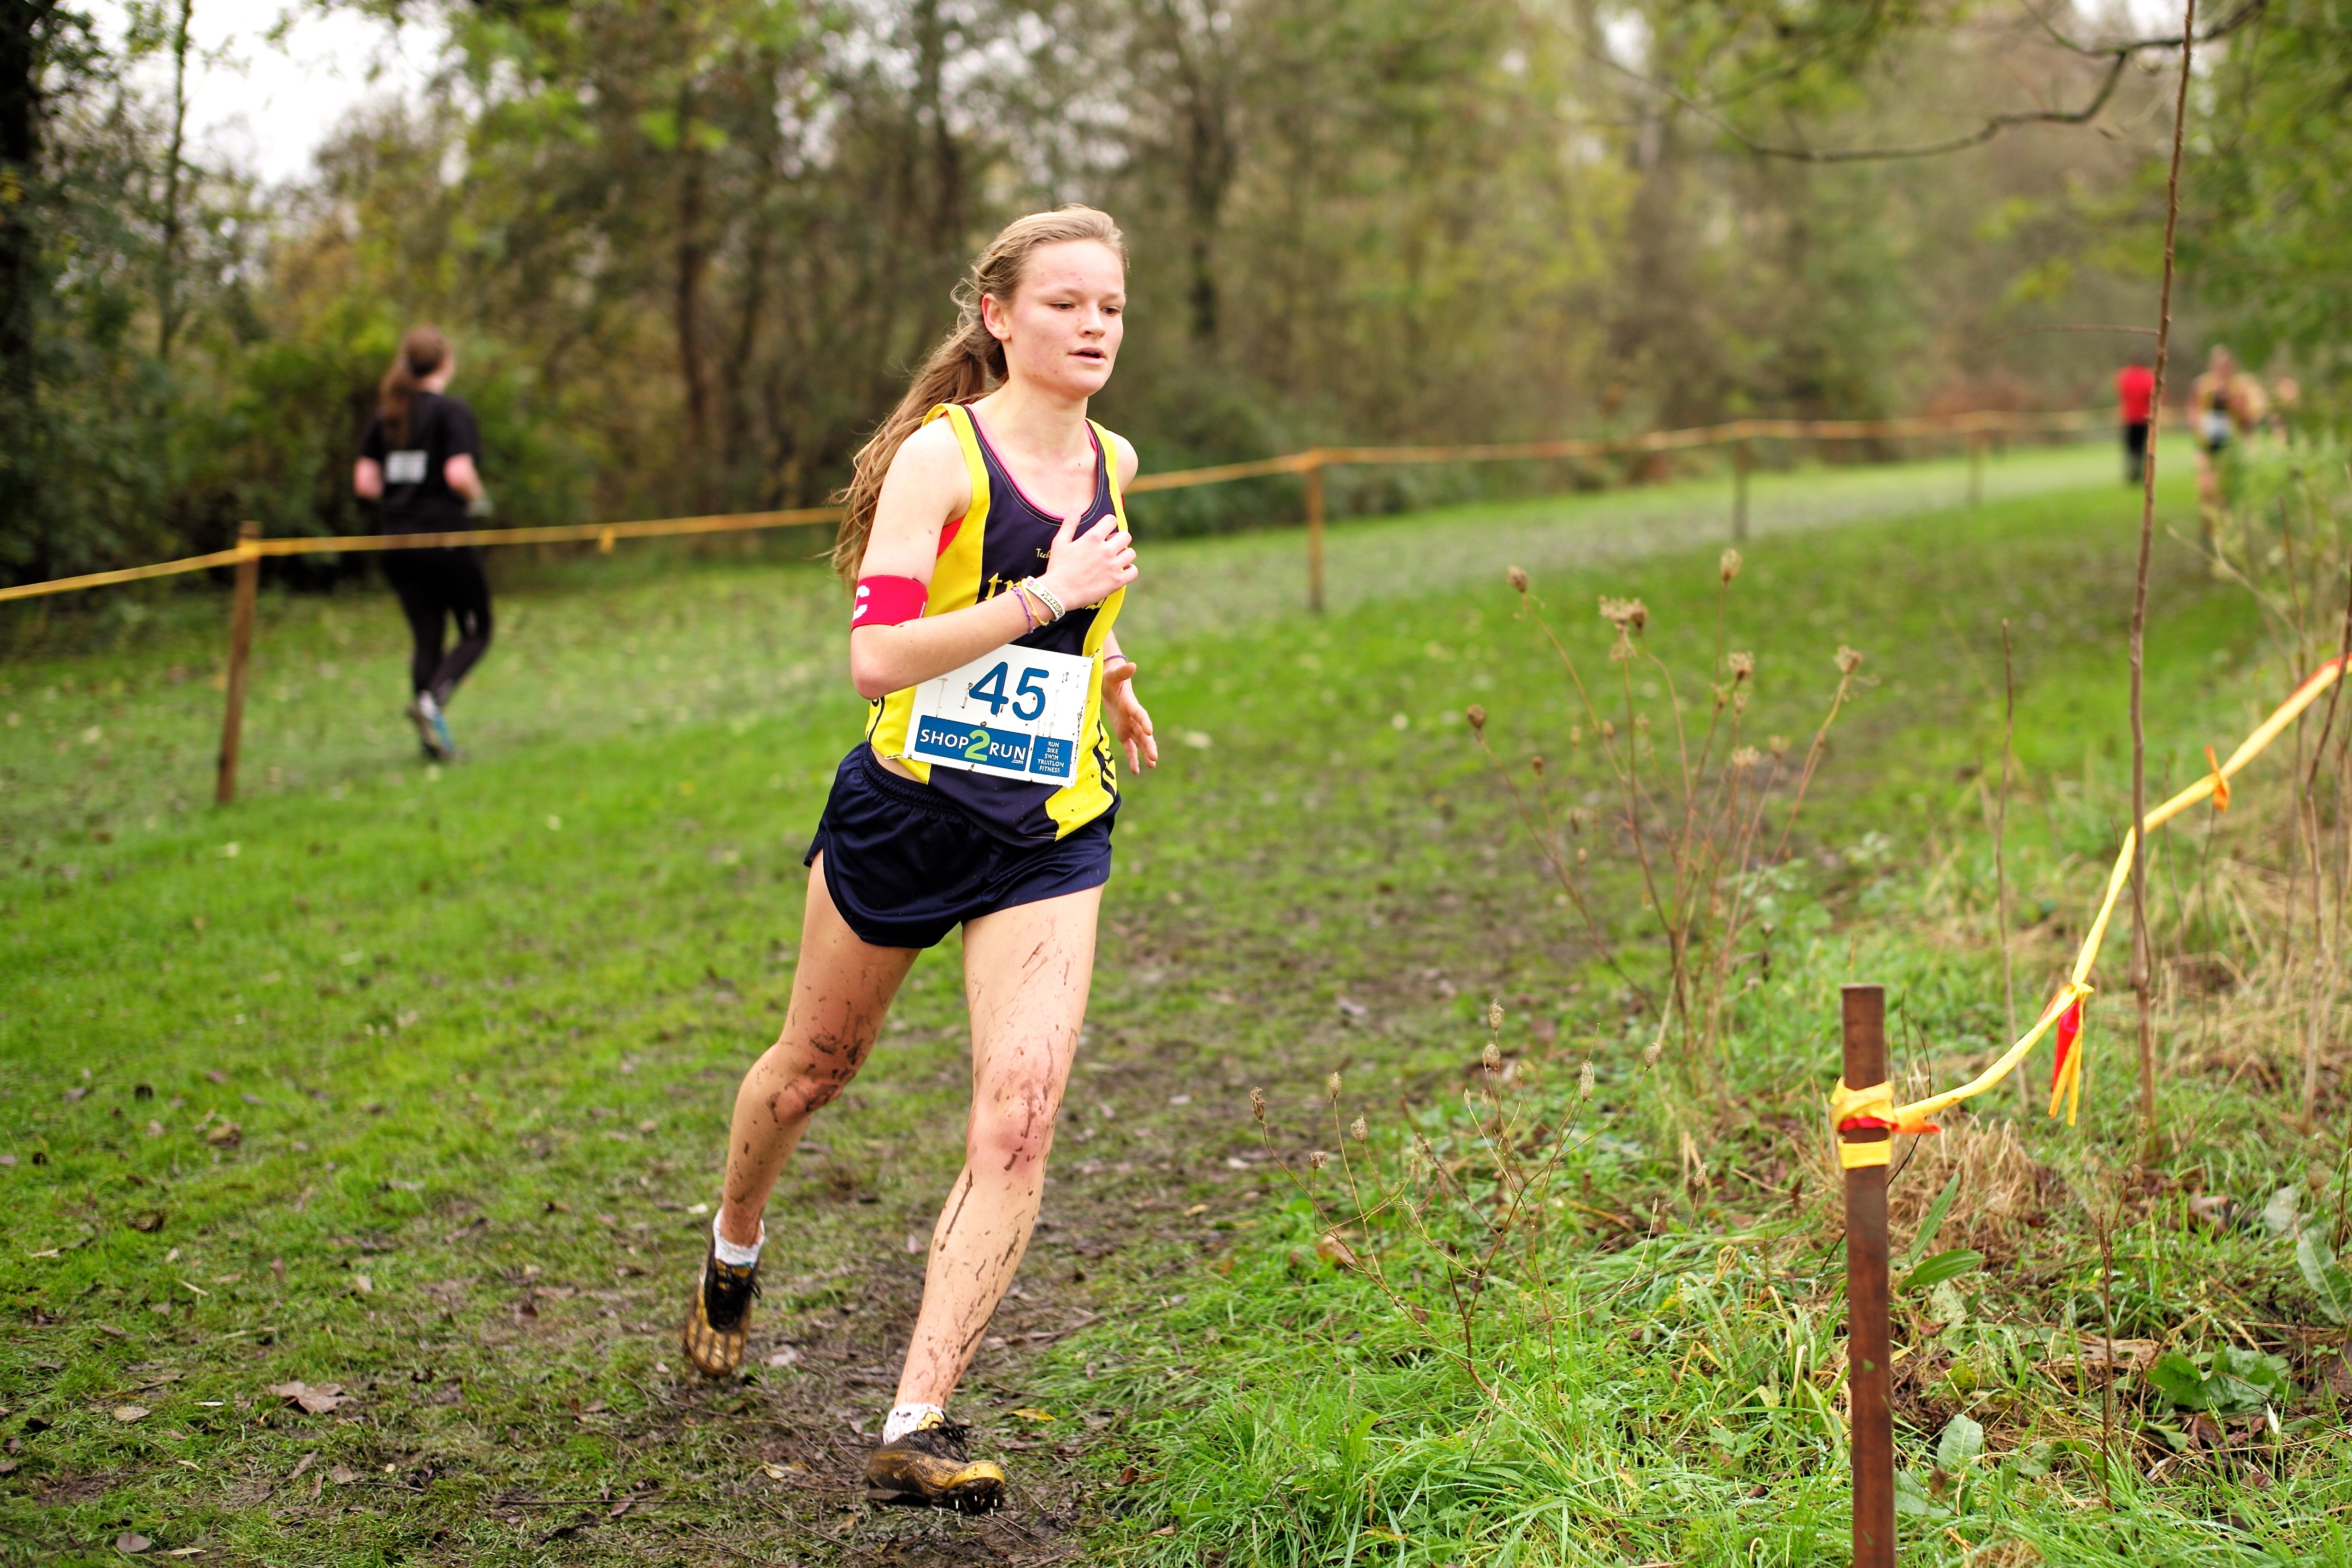
person, trail, running, recreation, jogging, race, sports, endurance, athletics, physical exercise, outdoor recreation, human action, individual sports, endurance sports, ultramarathon, duathlon, long distance running, cross country running, cross country cycling